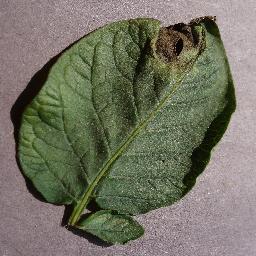
Label: Potato___Late_blight